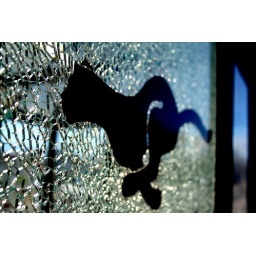
mountain lion in broken glass